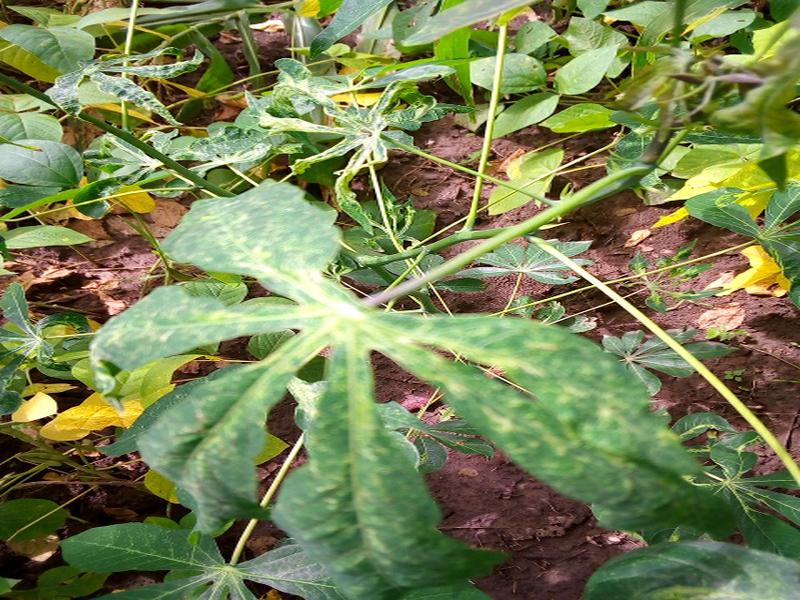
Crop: cassava
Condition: green_mottle